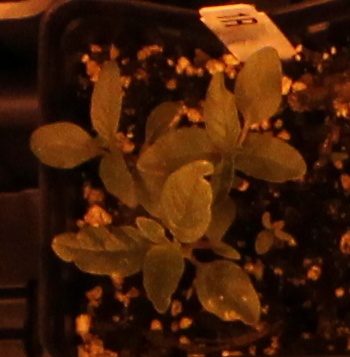
Label: Waterhemp